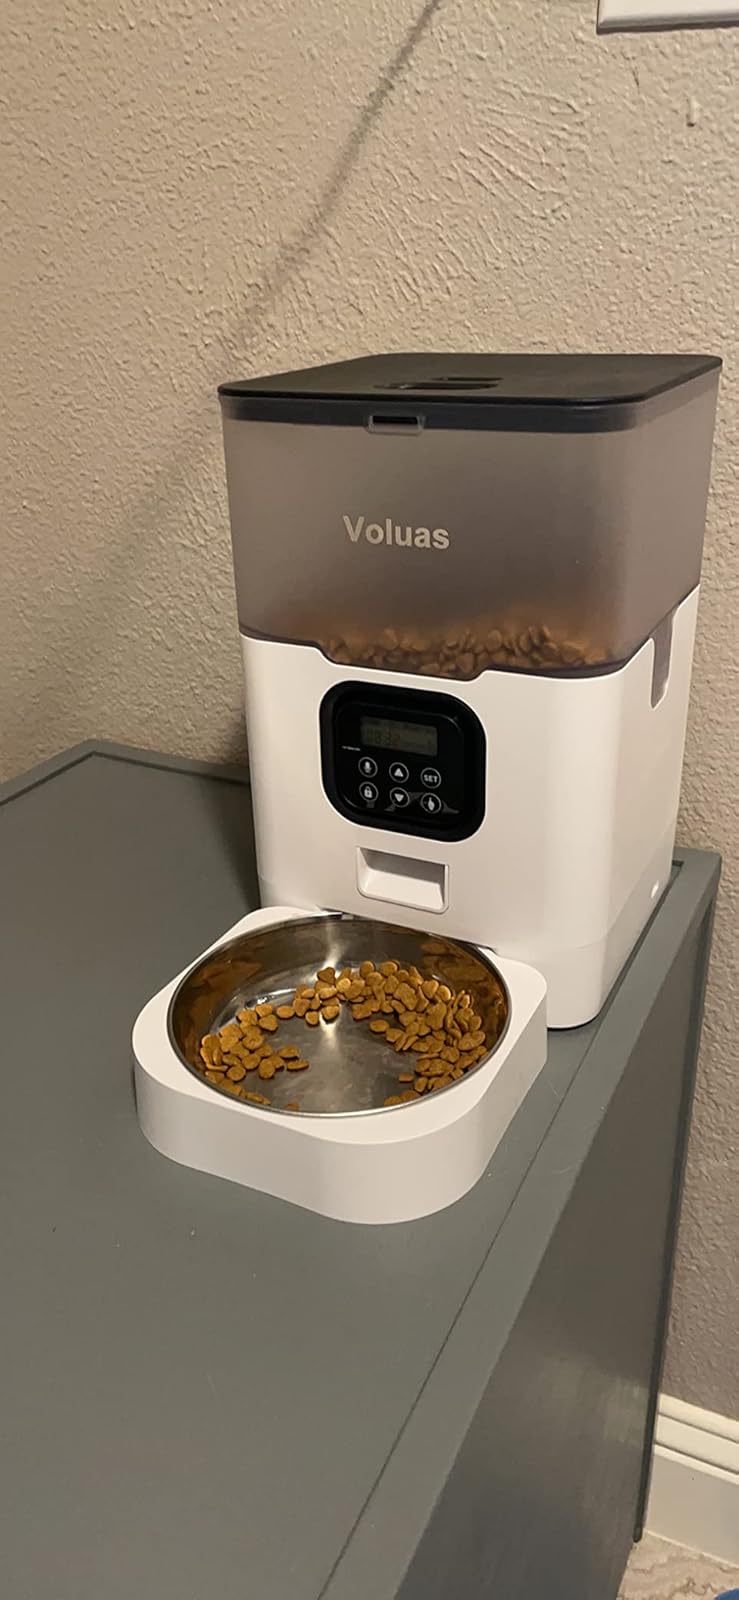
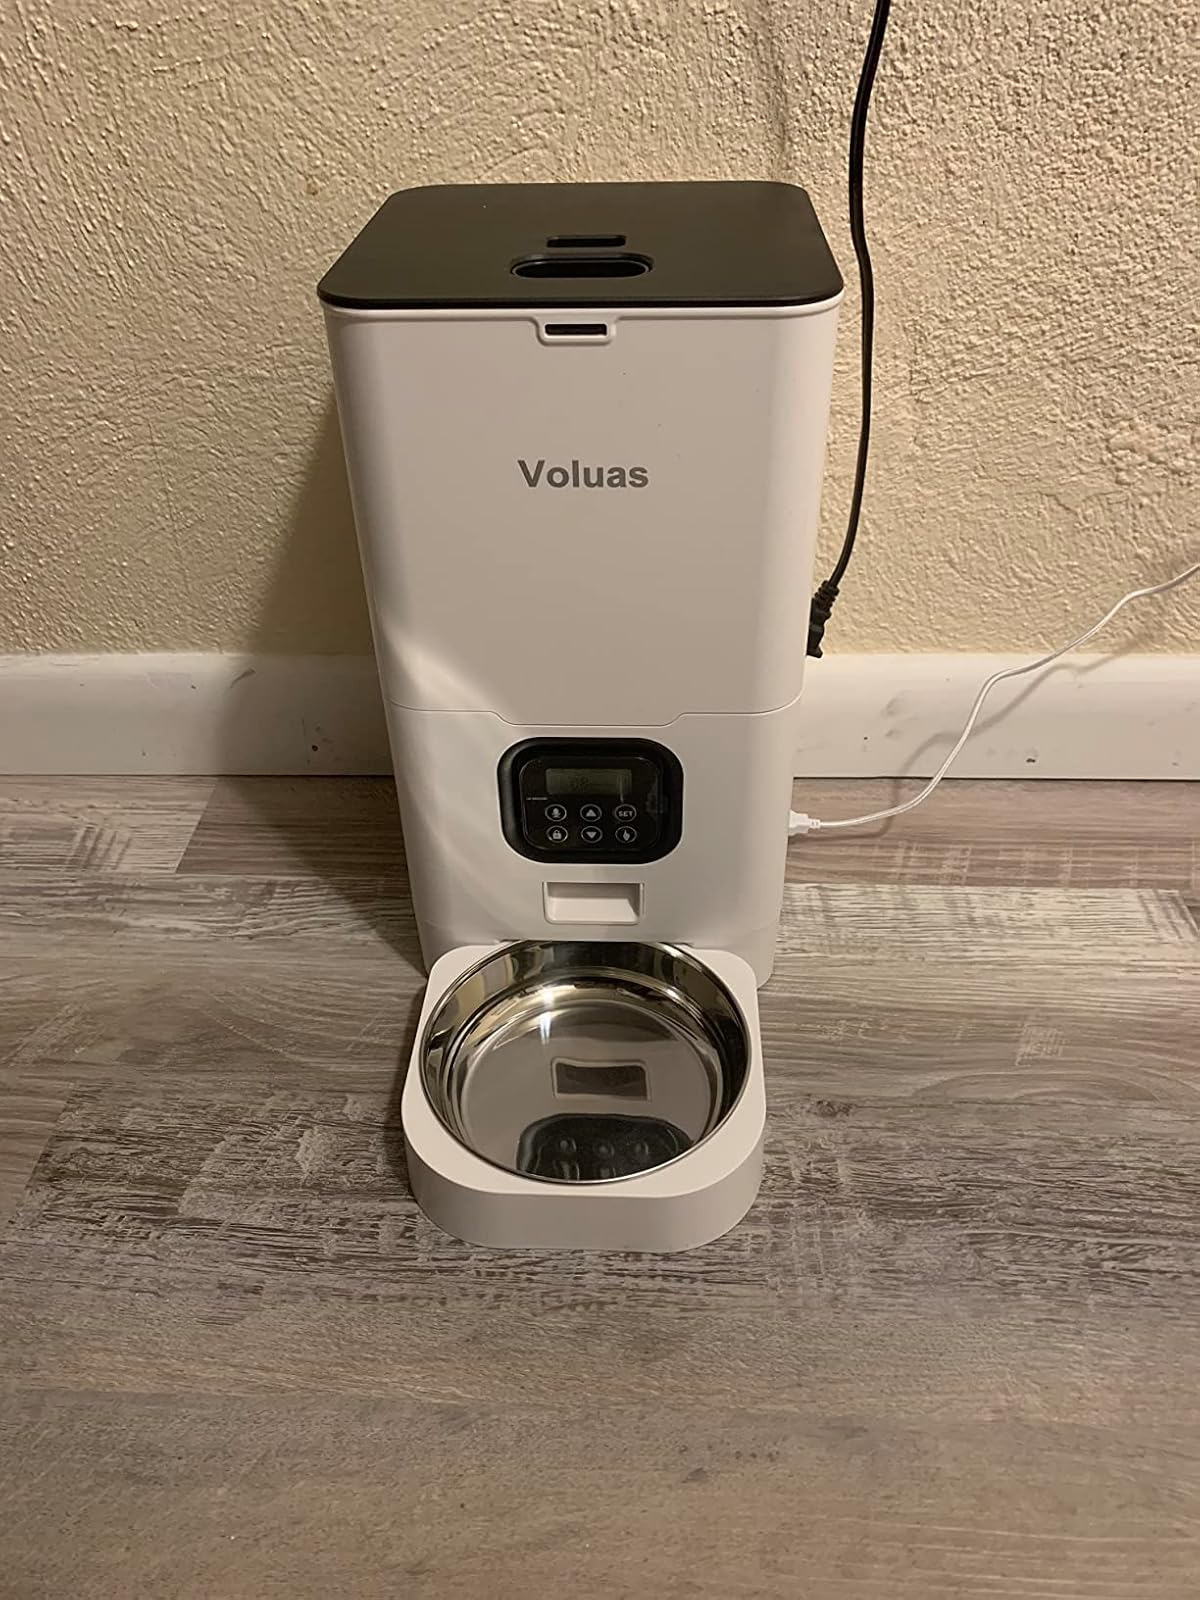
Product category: items_feeder
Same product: no